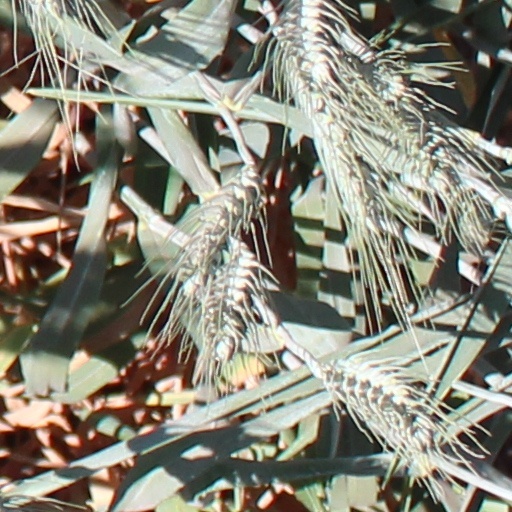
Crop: wheat